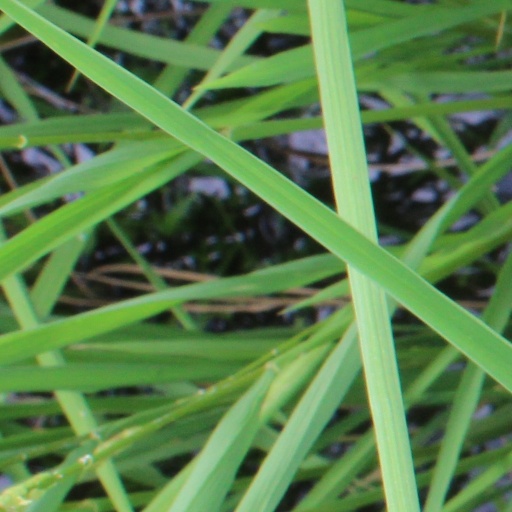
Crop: rice